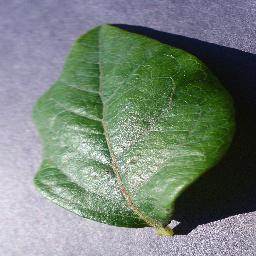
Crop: blueberry
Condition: healthy